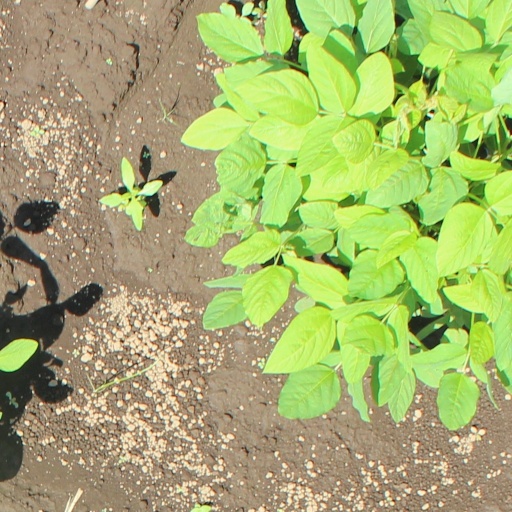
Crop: soybean